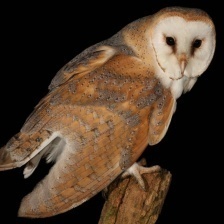
Species: BARN OWL
Scientific name: TYTO ALBA
ImageNet parent category: great_grey_owl